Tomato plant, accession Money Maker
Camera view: tilt-top (135 deg); turntable rotation: 0 degrees
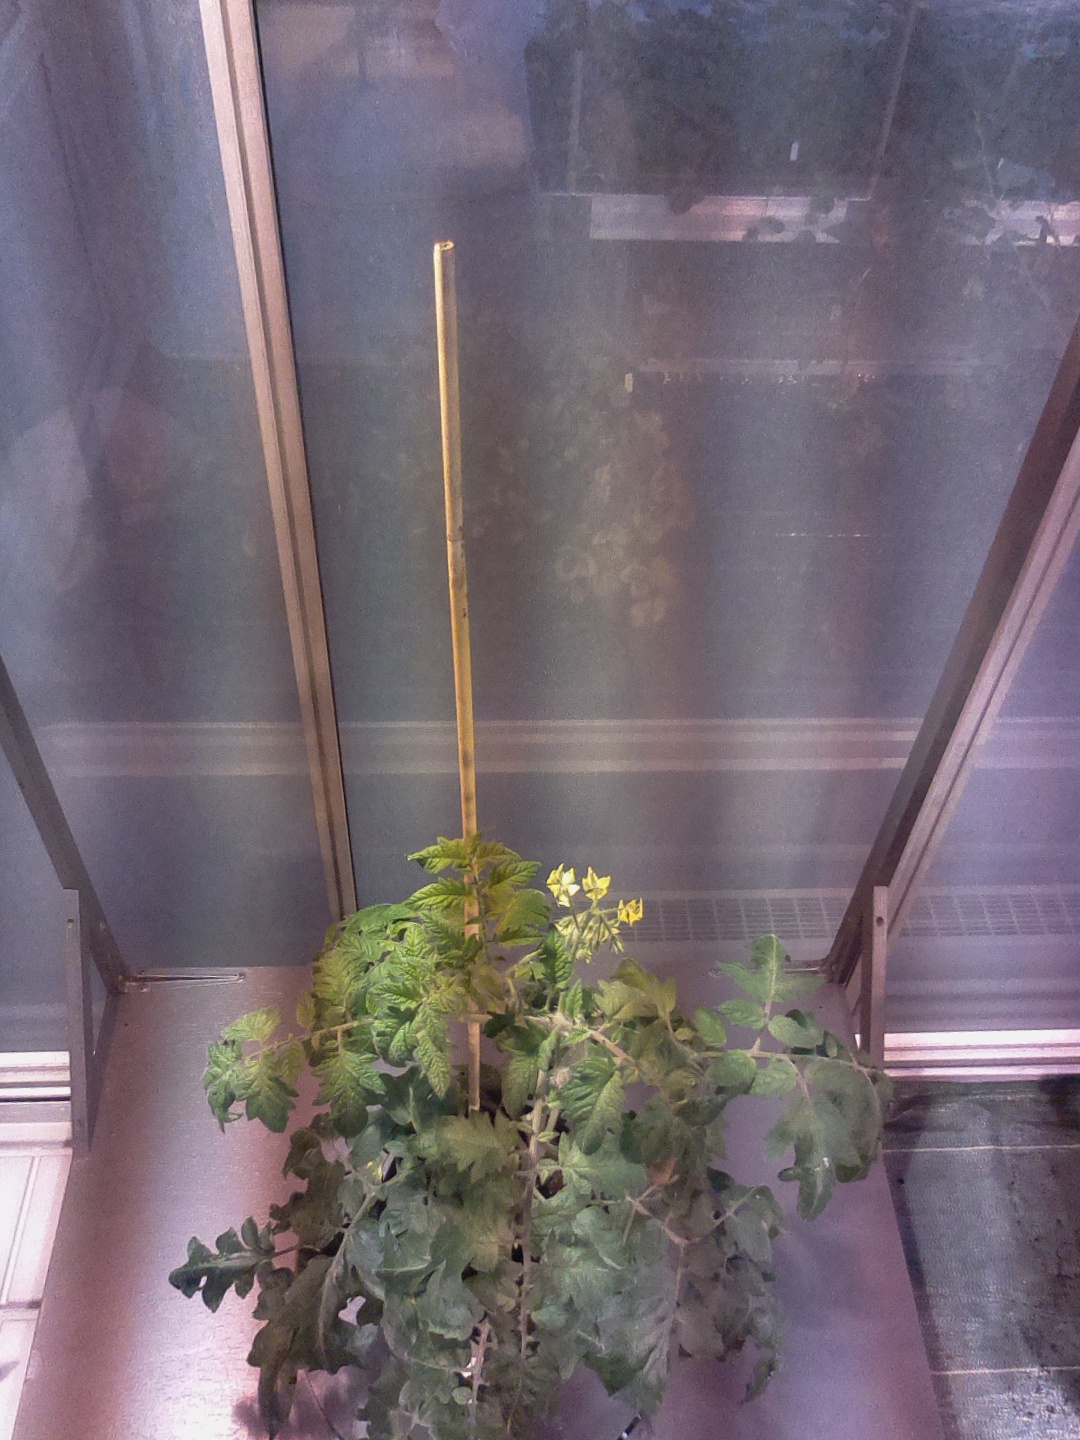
BBCH growth stage 68: Full flowering, 80%-90% of flowers open, more petals falling